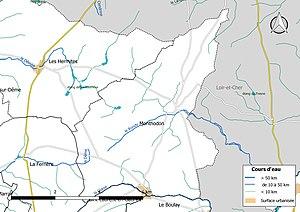
Carte du réseau hydrographique de la commune de fr:Monthodon (France).
Monthodon est une commune française située dans le département d'Indre-et-Loire, en région Centre-Val de Loire.